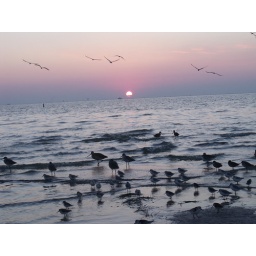
black skimmers flying above the risen sun